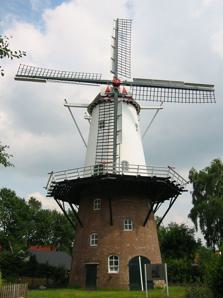
Building: Veldkamps Meuln
Country: Germany
Year built: 1855
Veldkamps Meuln The windmill in 2002 Origin Mill name Veldkamps Meuln (English: Veldkamp's Mill ) Mill location Hoofdweg 314 Bellingwolde , Netherlands Coordinates 53°07′33″N 7°10′18″E / 53.1258°N 7.1716°E / 53.1258; 7.1716 Year built 1855 Information Purpose Oil mill , grist mill Type Stellingmolen Storeys Seven storeys No. of sails Four Type of sails Common sails , Fauël system on leading edges Windshaft Cast iron Winding Tailpole and winch Auxiliary power Diesel engine , later electric motor No. of pairs of millstones Two pairs Veldkamps Meuln ( Dutch pronunciation: [ˈvɛltkɑmps møːln] ; English: Veldkamp's Mill ) is a 19th-century tower mill in the village of Bellingwolde in the Netherlands . Location Veldkamps Meuln is located at the Hoofdweg in the village of Bellingwolde in the east of the province of Groningen in the northeast of the Netherlands . History Veldkamps Meuln was built as a grist and oil mill by the Veldkamp family in 1855. The mill was heavily damaged by a storm in 1895. It has been a national heritage site since 1972. The mill was again heavily damaged by storms in 1972 and 1976. The windmill was restored in 2002–2003. Description For a detailed description of various technical terms, see Mill machinery . Veldkamps Meuln is a seven [ failed verification ] storey tower mill with a stage at third [ failed verification ] floor level ( Dutch : stellingmolen ). The cap is covered with dakleer . Four common sails with a span of 20.20 metres (66 ft 3 in) are carried on a cast iron windshaft. The sails are winded by a tailpole and winch. The windshaft carries a brake wheel which has 59 teeth. This drives a wallower with 30 teeth. The wallower is at the top of the upright shaft, which has a great spur wheel at its bottom. This has 86 teeth. It drives two stone nuts, which drive the millstones. The stone nuts have 24 and 26 staves respectively. The millstones are driven overdrift. References